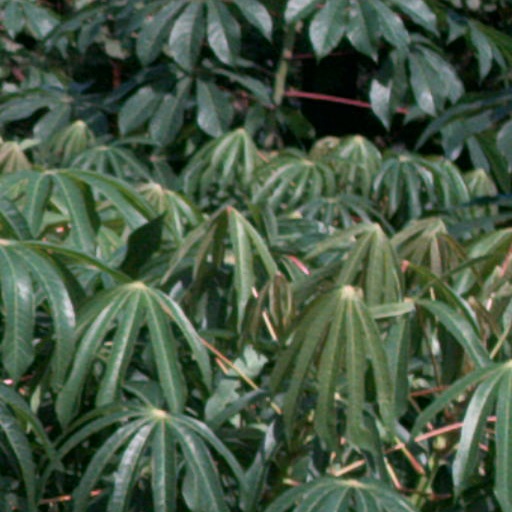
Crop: cassava